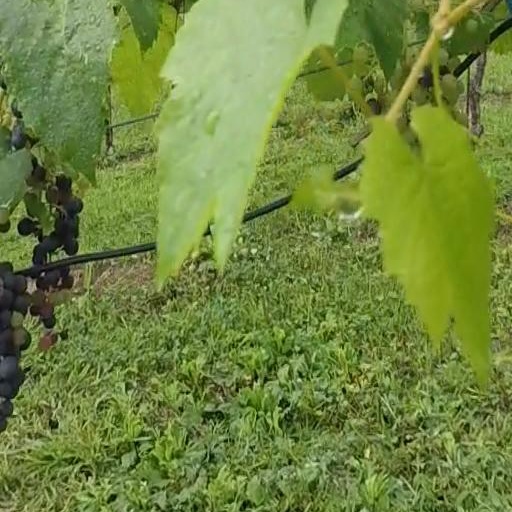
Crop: grape